Enoch Crowder

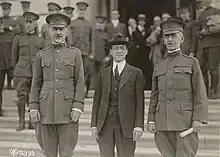
General Peyton C. March, Secretary Newton D. Baker and Major General Enoch Crowder standing outside a Senate building, Washington, D.C., just before starting the drawing of the second draft, June 27, 1918.

On April 6, 1917, the United States officially entered World War I. As Provost Marshal of the Army, Crowder led the drafting of the Selective Service Act which was passed by Congress in May 1917. General Crowder, as he became known, was also responsible for directing of the Selective Service and supervised the draft – the registration, classification, and induction – of all American men who were 18–30 years of age into the armed services – over 2,800,000 men during the war.